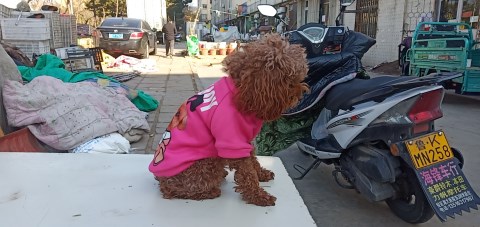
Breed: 7449-n000128-teddy